Canterbury–York dispute

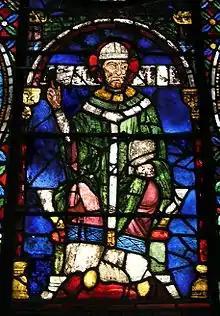
A medieval stained glass window depicting Thomas Becket.

During Thomas Becket's archiepiscopate, the dispute flared up again, with the added complication of an attempt by Gilbert Foliot, the Bishop of London, to have his see raised to an archbishopric, basing his case on the old Gregorian plan for London to be the seat of the southern province. Foliot was an opponent of Becket's, and this fed into the dispute, as well as Becket's legateships, which specifically excluded York. When Roger de Pont L'Evêque, the Archbishop of York, crowned Henry the Young King in 1170, this was a furthering of the dispute, as it was Canterbury's privilege to crown the kings of England.